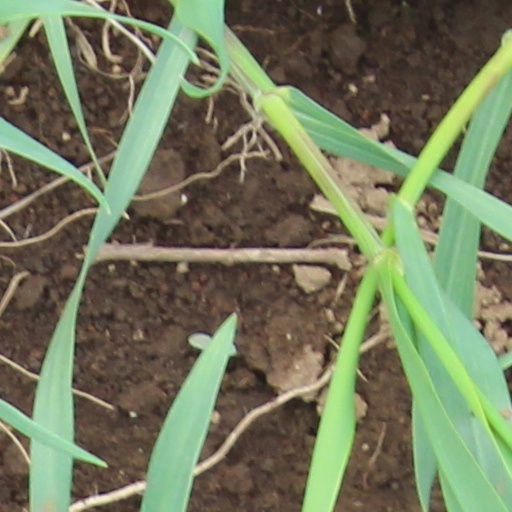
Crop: wheat